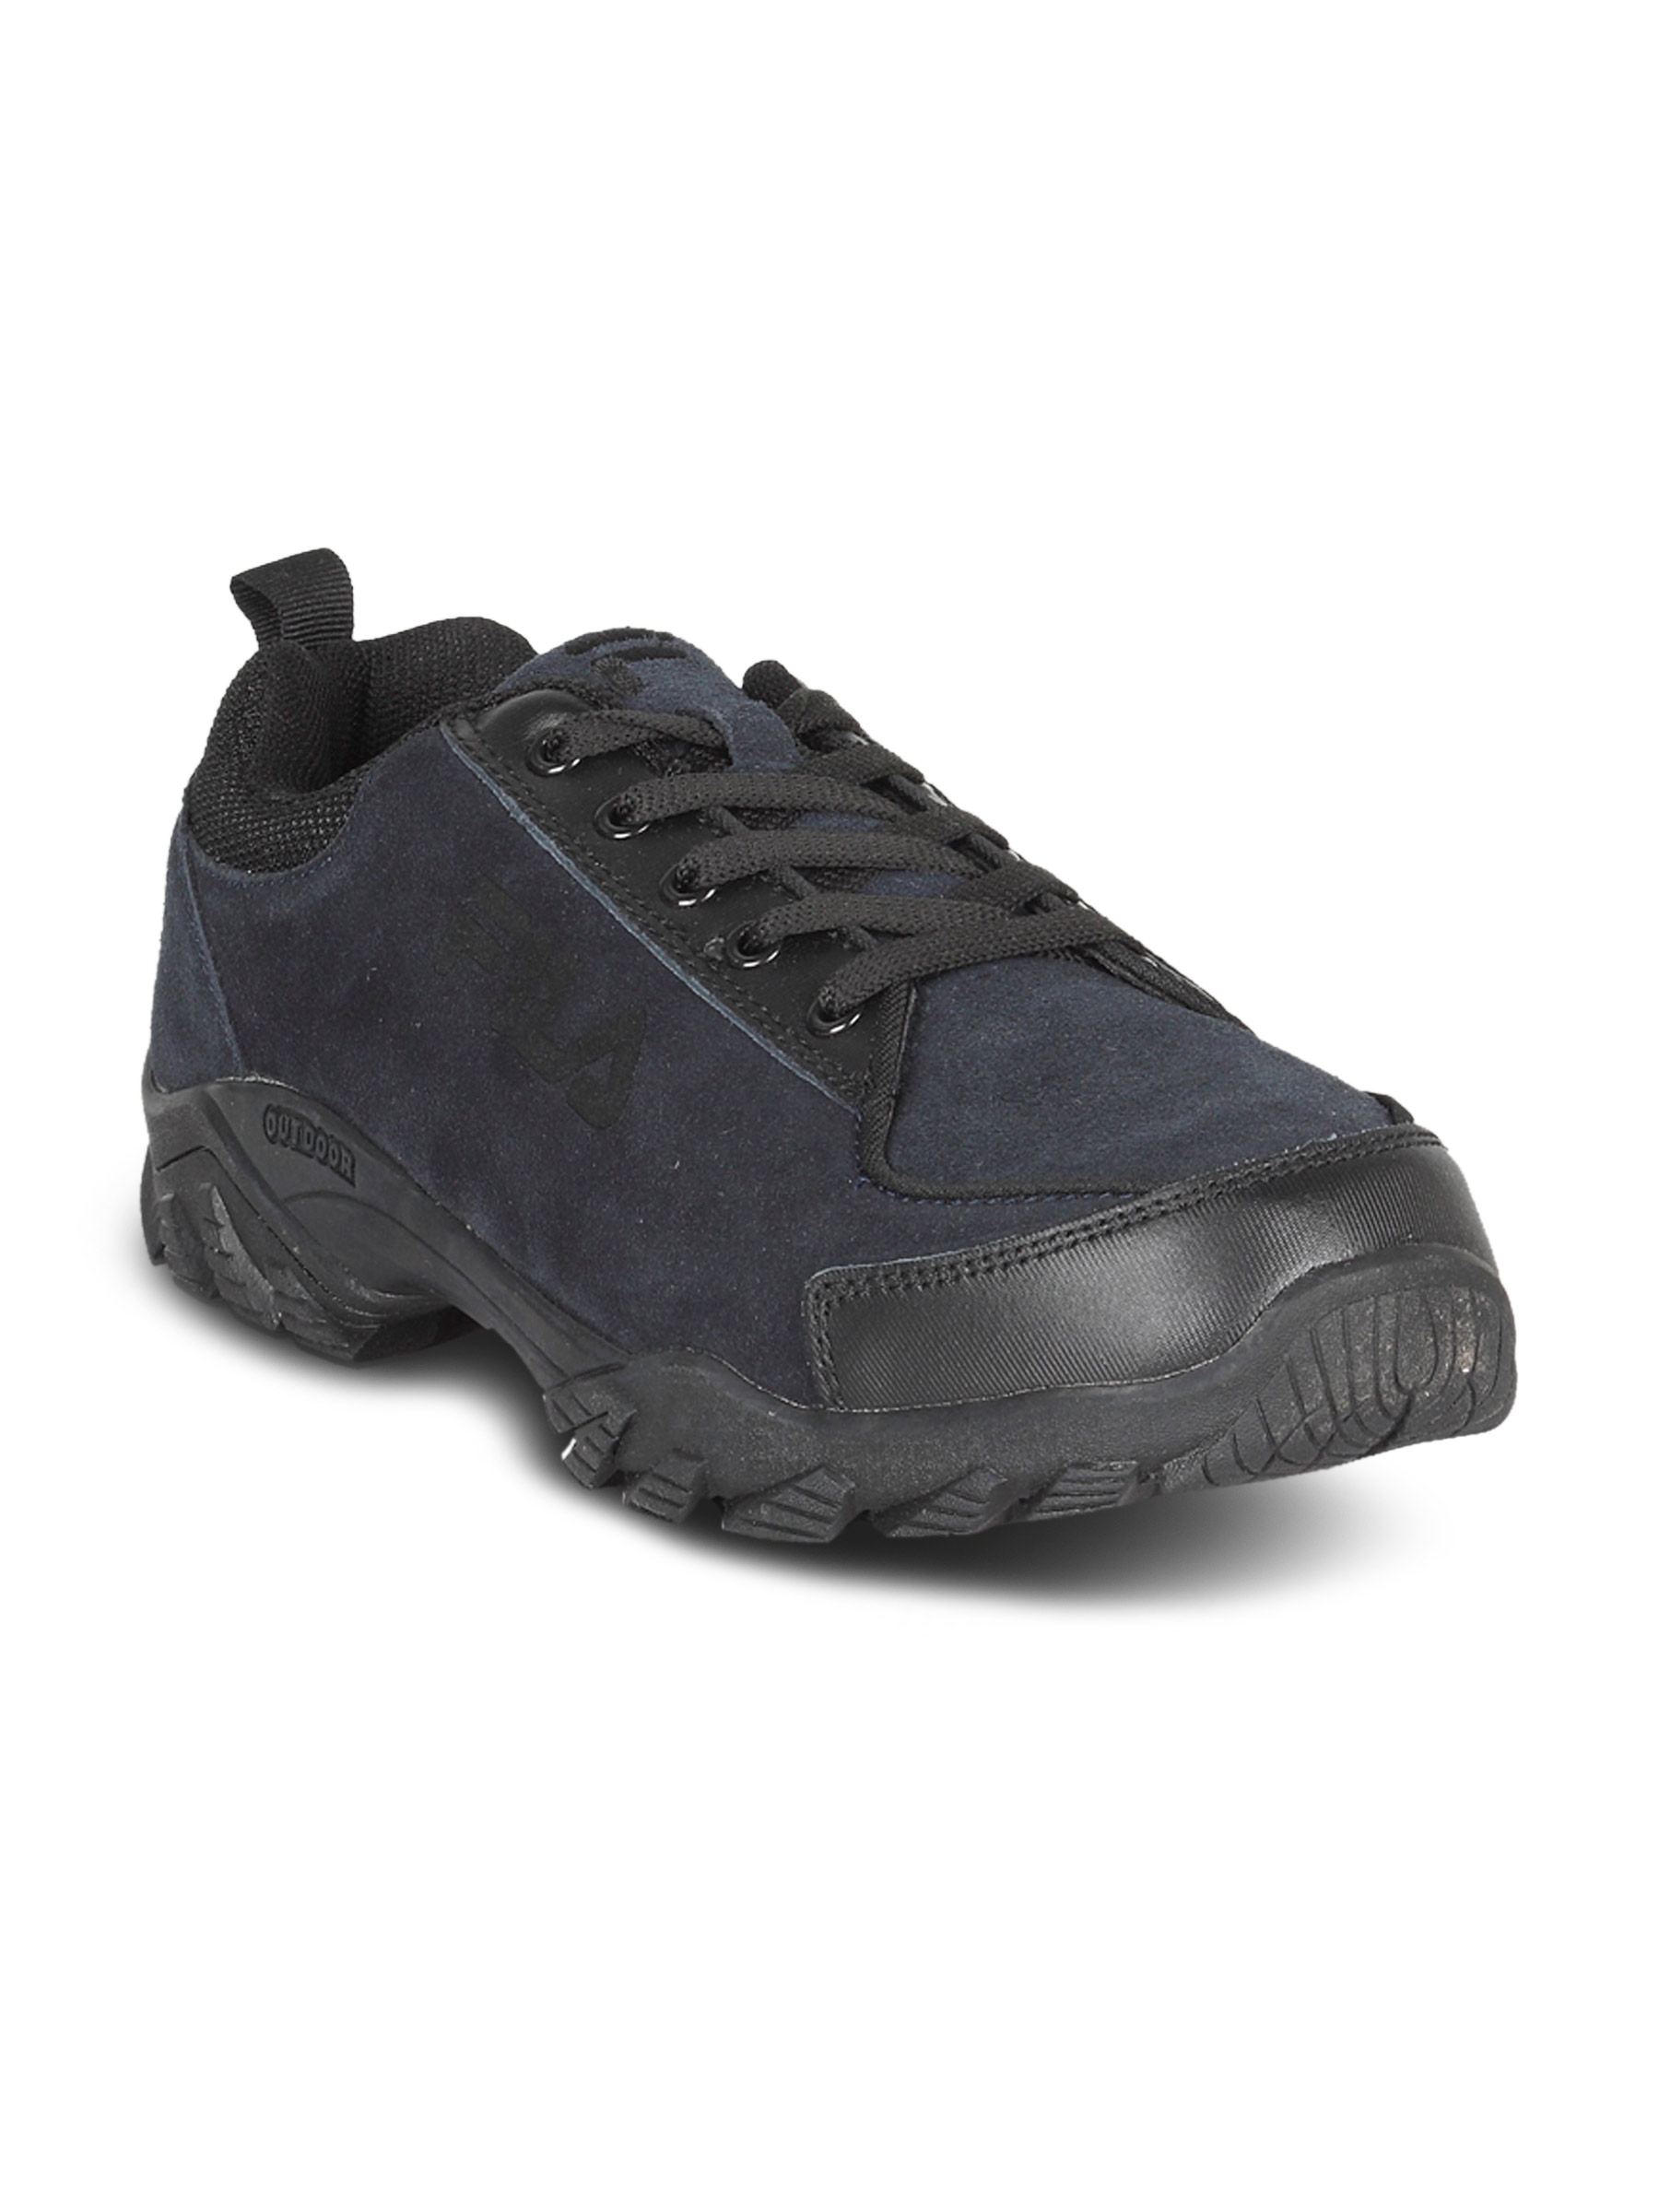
Fila Men's Mountainaire Navy Shoe
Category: Footwear / Shoes / Casual Shoes
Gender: Men
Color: Navy Blue
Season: Summer 2011
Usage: Casual